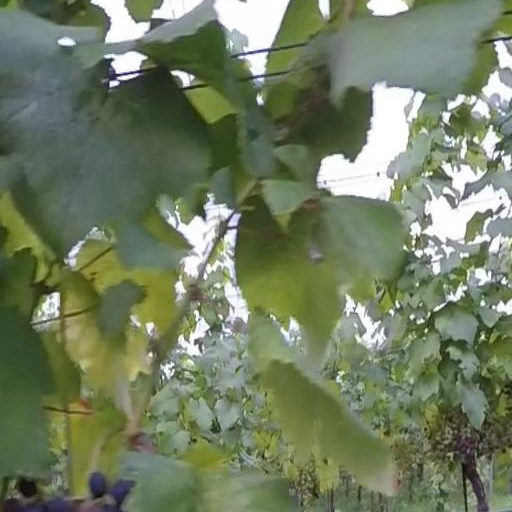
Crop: grape